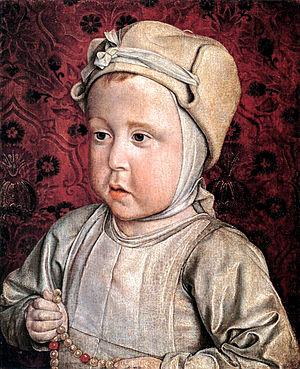
Jean Hey, également connu comme Le Maître de Moulins et Jean Hay, est un peintre, dessinateur de cartons et enlumineur français actif entre 1475 et 1505.
Formant la transition entre l'art gothique et la Première Renaissance, le style Louis XII est le résultat des guerres d'Italie de Charles VIII et de Louis XII mettant alors la France en rapport direct avec la Renaissance artistique italienne. D'une façon générale, la structure reste française, seul le décor change et devient italien.